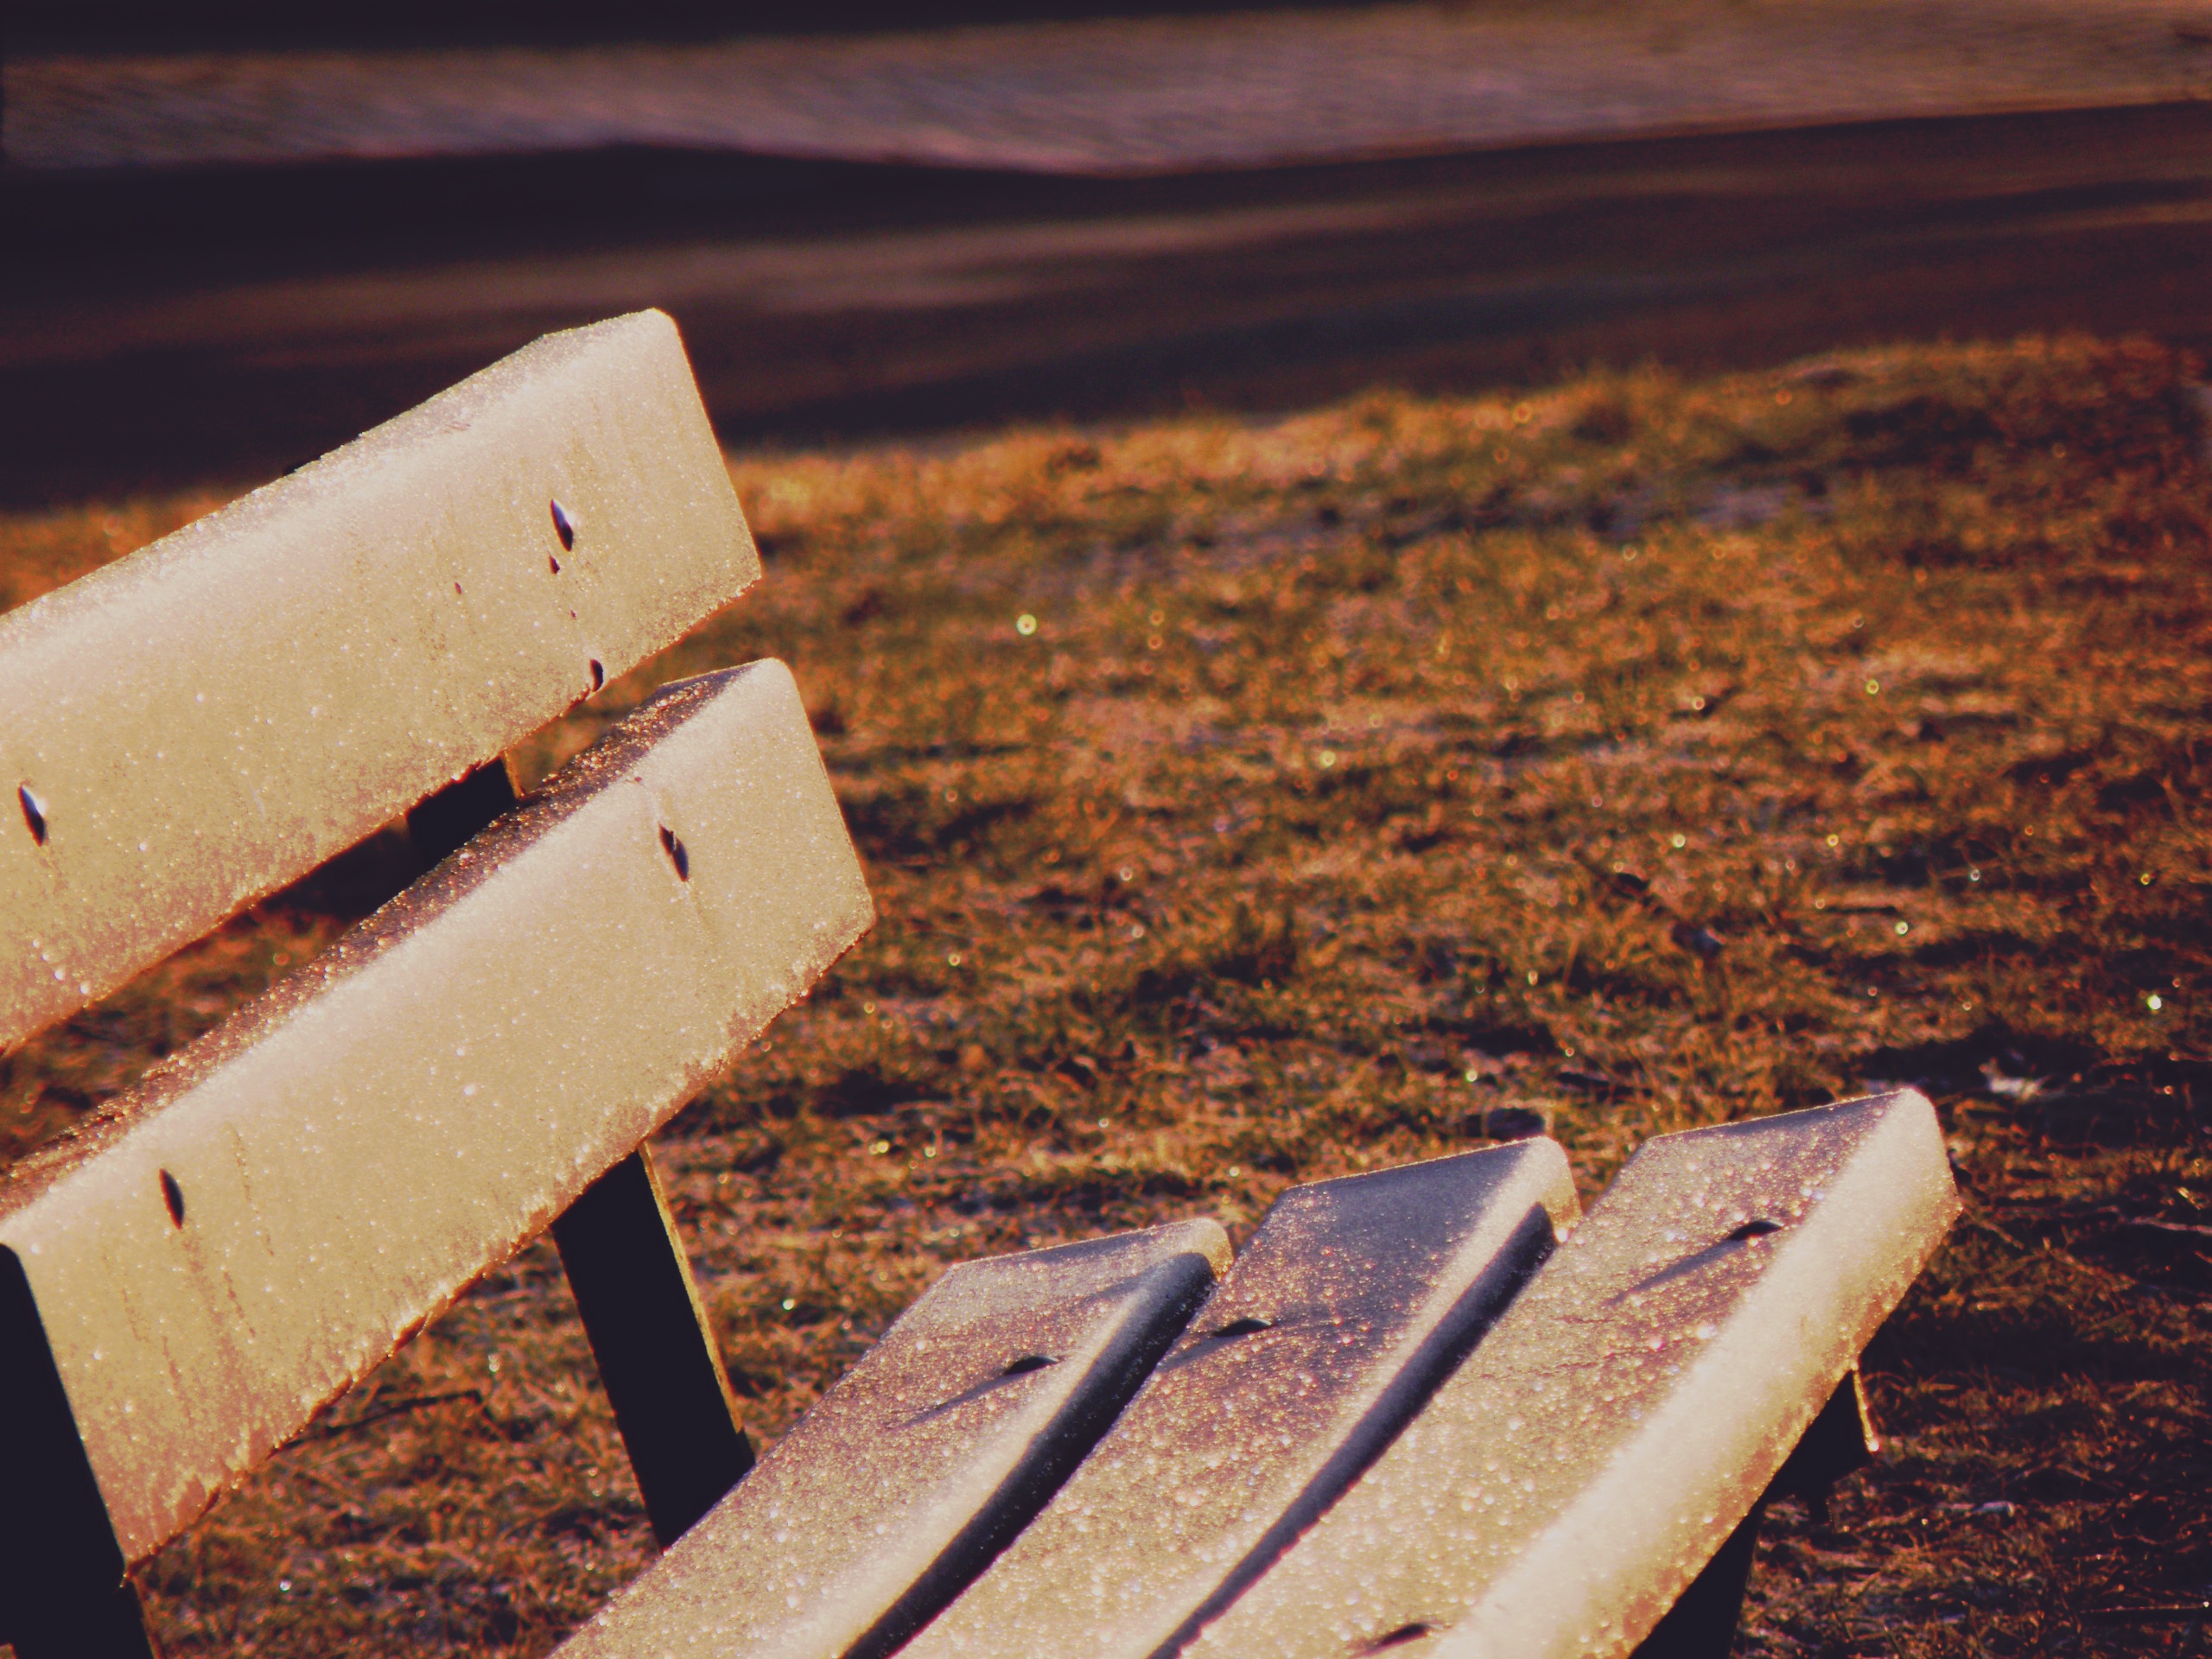
wood, bench, lawn, photography, food, park, chocolate, dessert, material, park bench, close up, macro photography